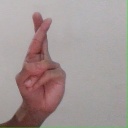
अक्षर: र